Boksburg

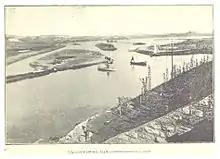
The Boksburg dam (1893)

Immediately to the north of Boksburg Township was a large muddy vlei fed by a small stream from the North-East. This vlei was the only watering place for stock between Middelburg and Johannesburg and the government received strong representations from transport riders and others for improved watering facilities near the public outspan west of the town. It was accordingly decided to build a small dam at the outlet of the vlei. Work on the dam was not proceeding satisfactorily, so Montague White, appointed Mining Commissioner of the Boksburg Goldfields in 1888, was asked by President Kruger to look into the matter. White said soon after arriving in Boksburg that the place was one of the "most uninviting spots" he had ever seen. Two things dear to him were needed: a stream or well-ordered sheet of water and trees, instead of the barren area of muddy pools which he found.